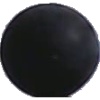
Label: blue_grape